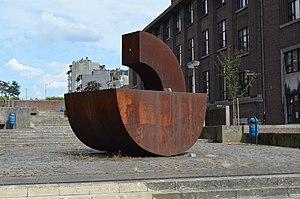
Jean-Marie Mathot, né à Namur le 18 mai 1948 est un peintre, sculpteur et graveur belge.